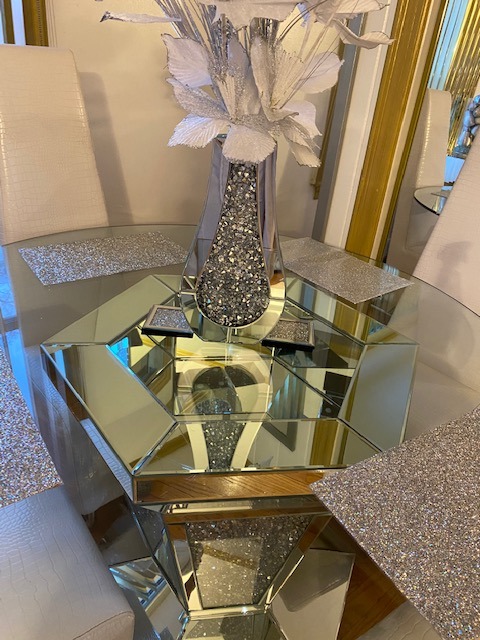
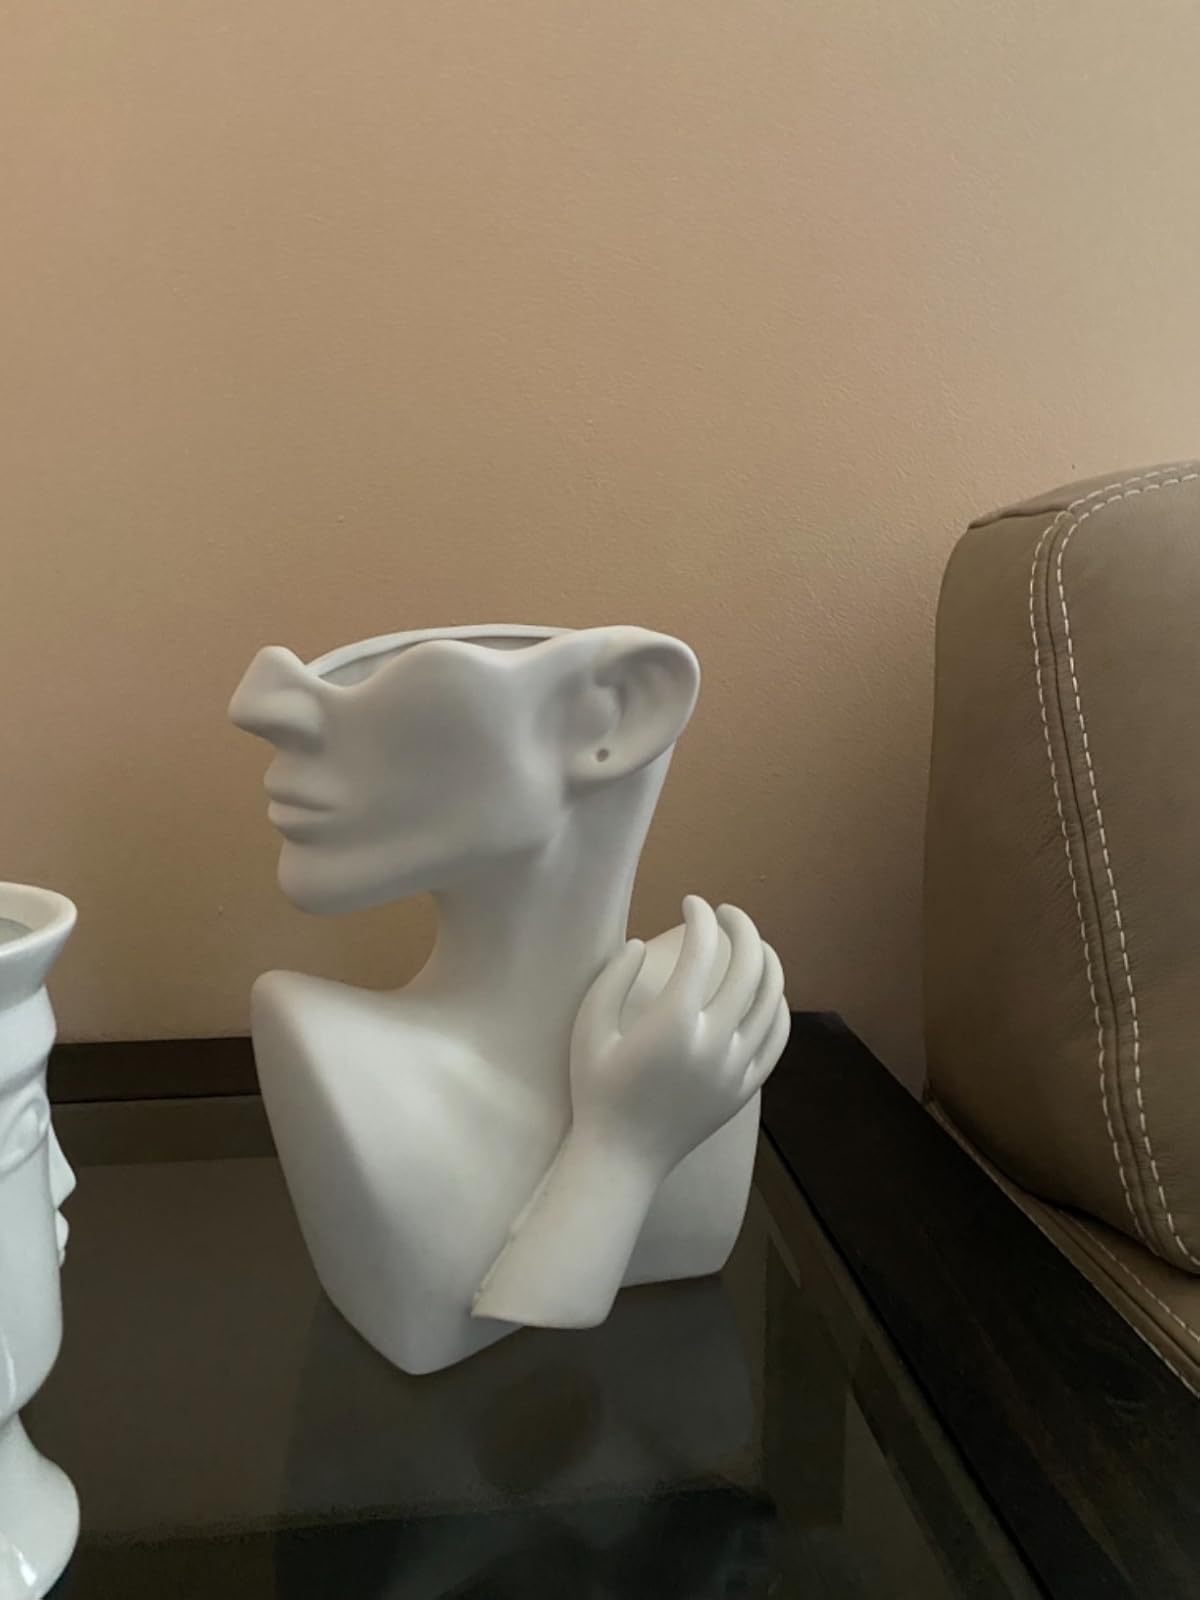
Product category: vase
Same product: no